Ashe Metamorphic Suite

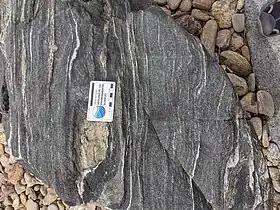

A whole rock analyses of 8 samples of Ashe Metamorphic Suite amphibolites demonstrates a basaltic origin of the amhibolites suggesting a mid-ocean ridge basalt protolith.